Endometrial polyp

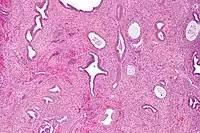
Micrograph of an endometrial polyp. H&E stain.

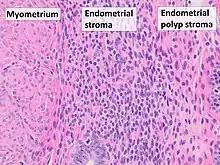
Myometrium (smooth muscle cells) versus endometrial stroma (more cellular) versus endometrial polyp stroma (more collagenous). H&E stain

Endometrial polyps can be detected by vaginal ultrasound (sonohysterography), hysteroscopy and dilation and curettage. Detection by ultrasonography can be difficult, particularly when there is endometrial hyperplasia (excessive thickening of the endometrium). Larger polyps may be missed by curettage.